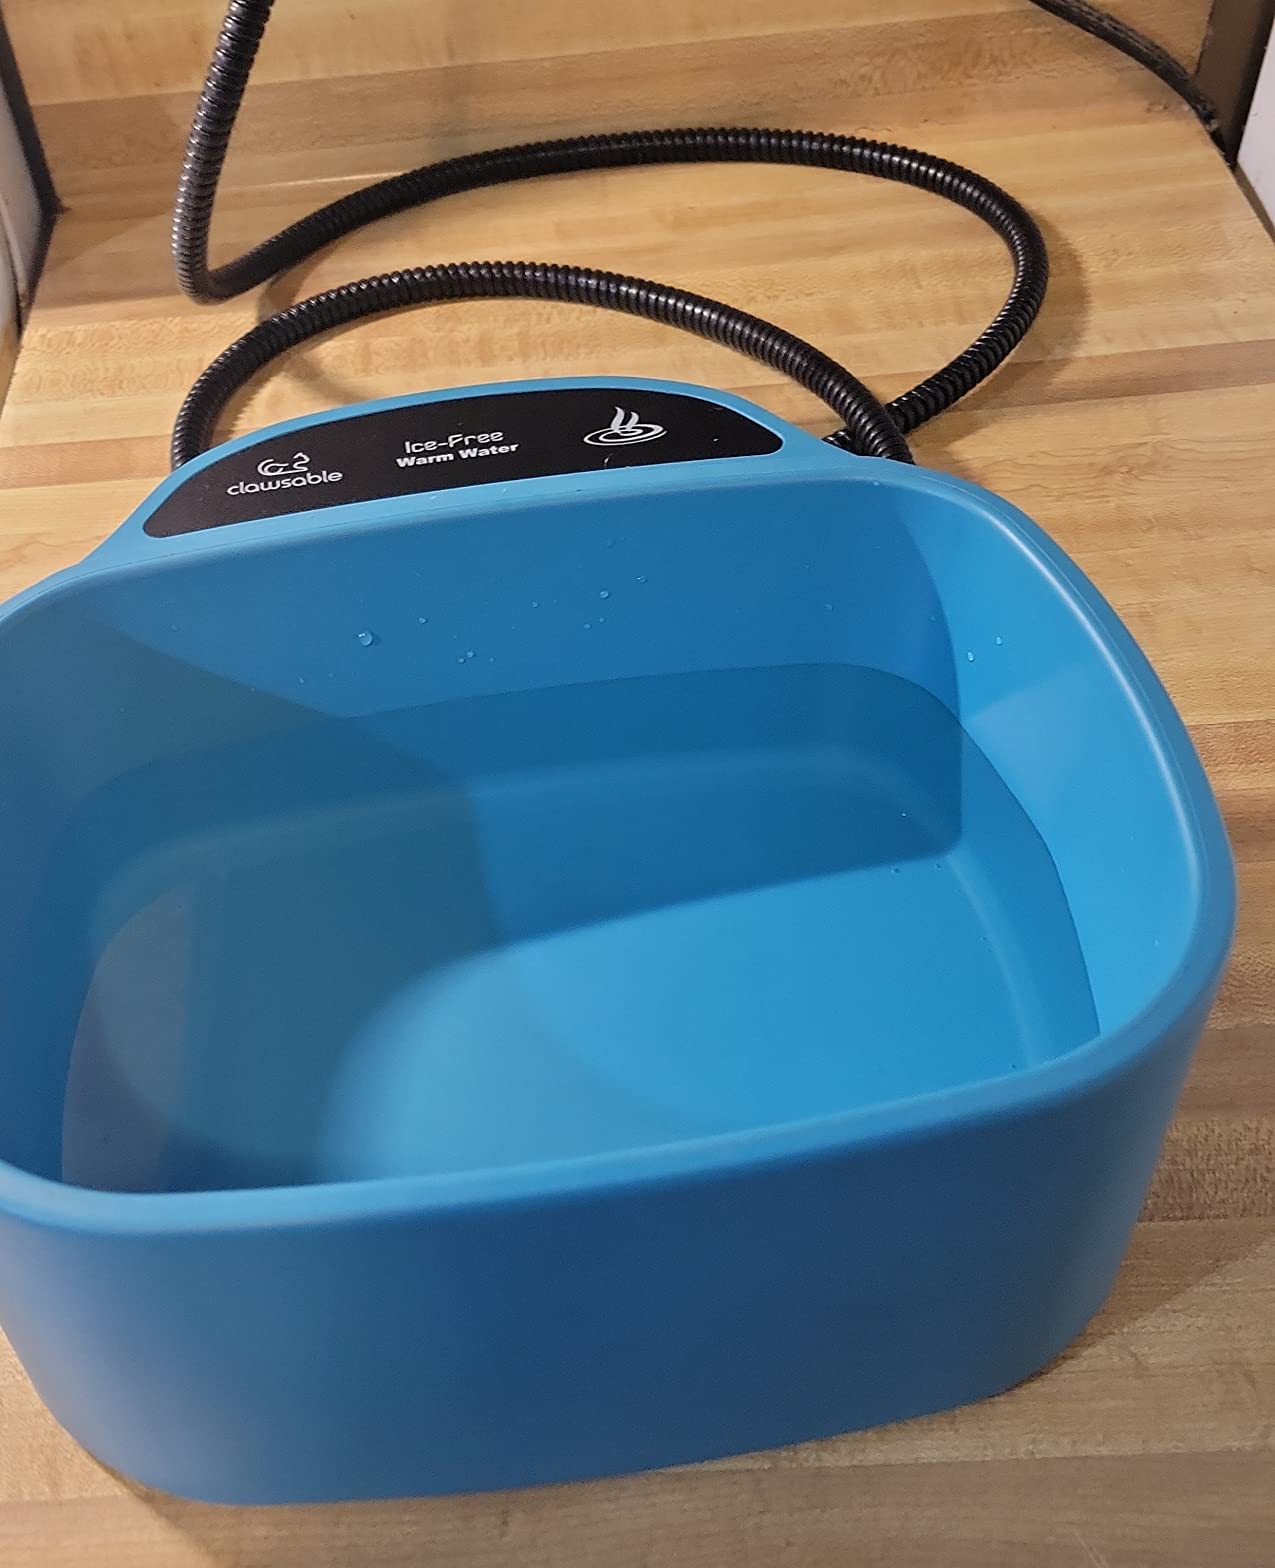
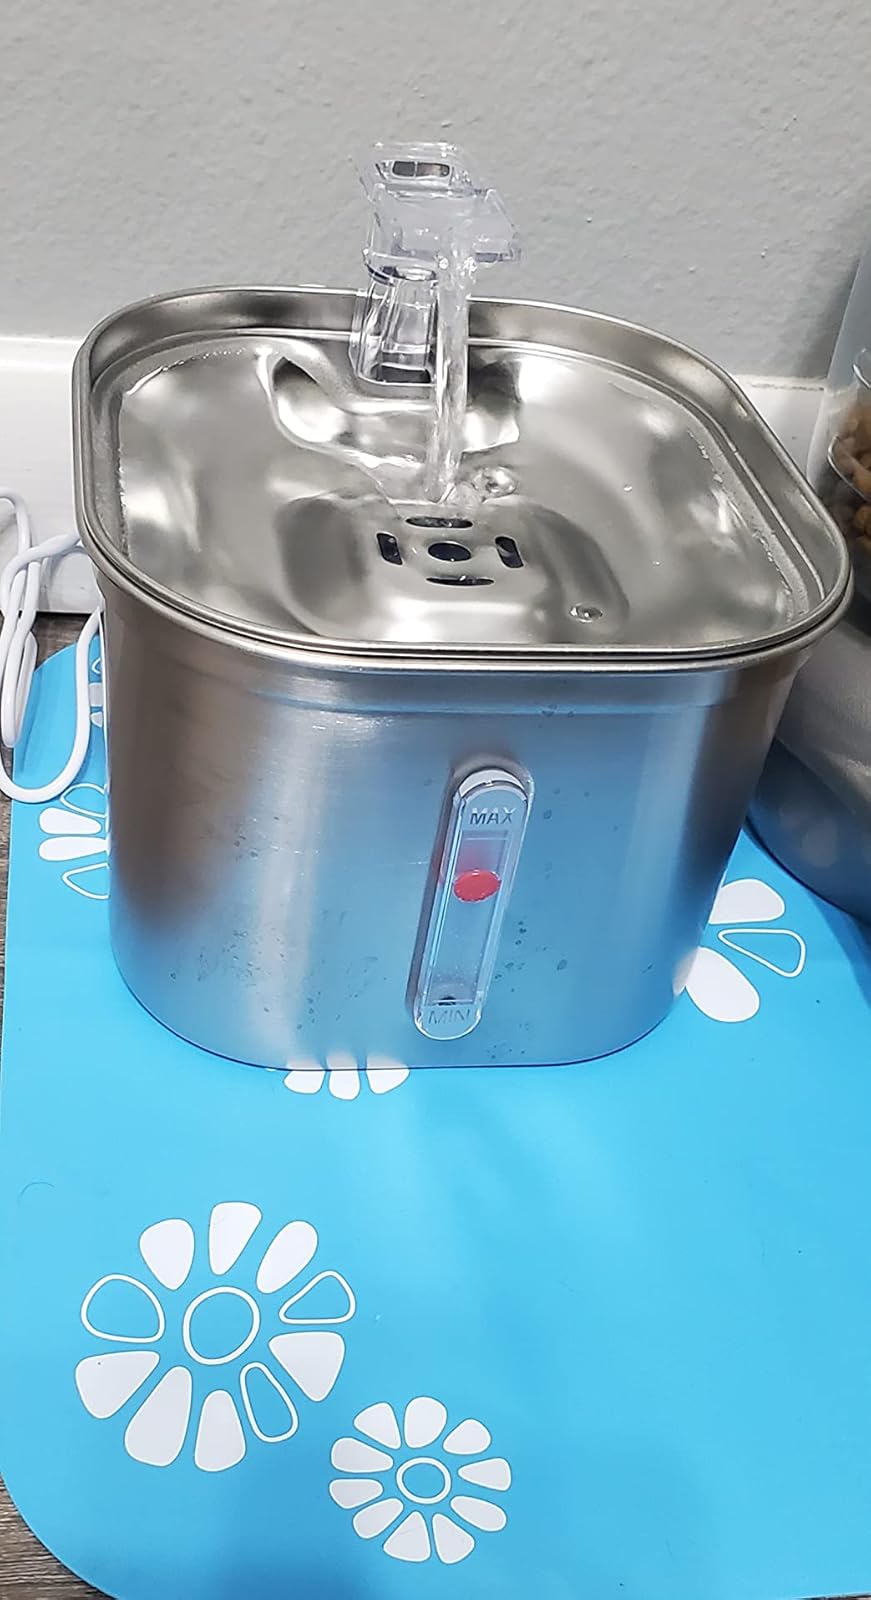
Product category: items_bowl
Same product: no